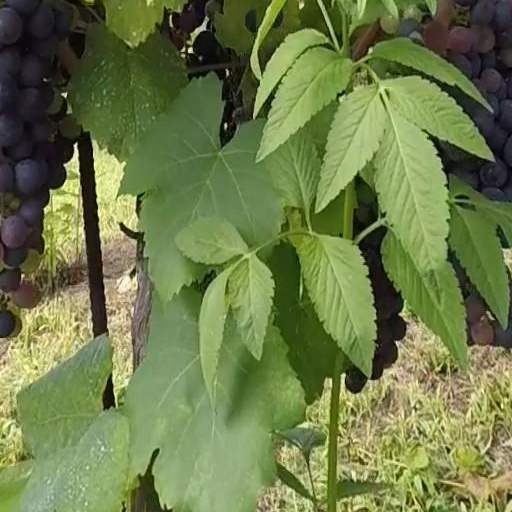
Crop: grape